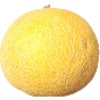
Label: Cantaloupe 1